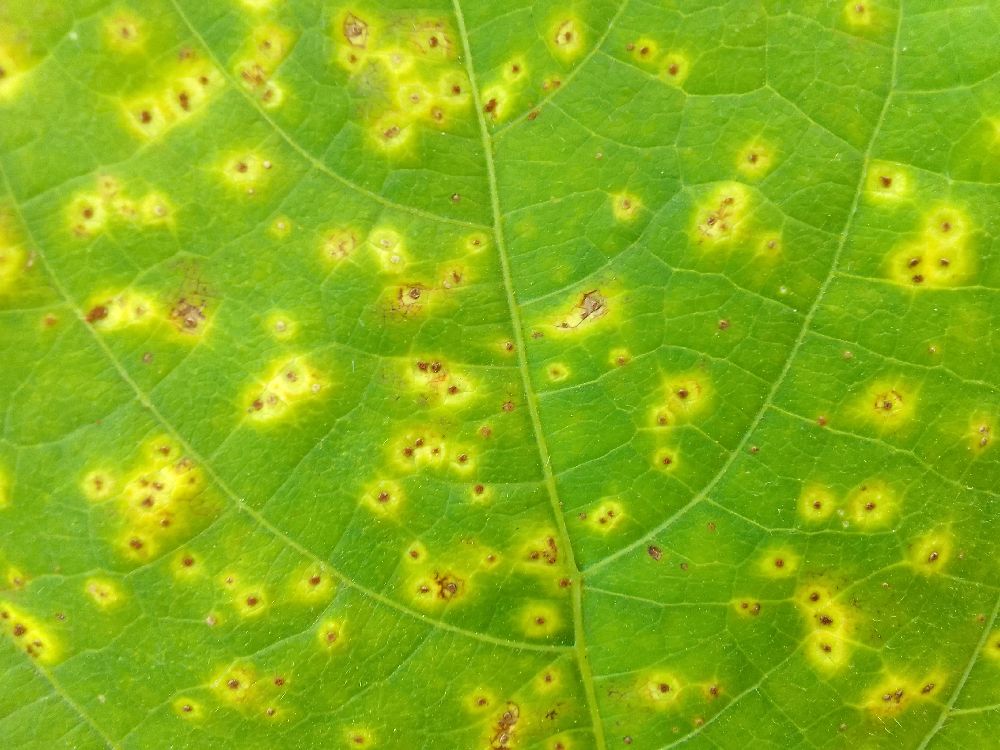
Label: rust